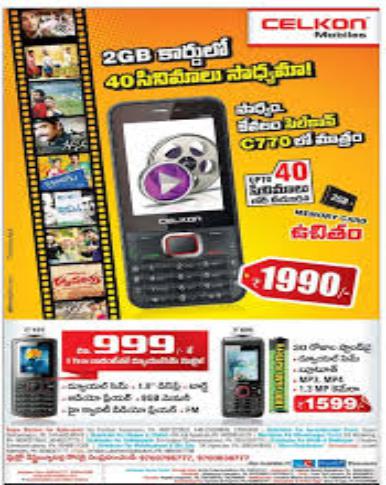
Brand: Celkon
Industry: Electronic